Kennington tube station

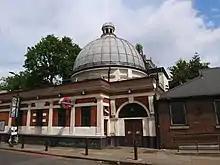
View of the station from the southeast

After World War II, a review of rail transport in the London area produced a report in 1946 that proposed many new lines and identified the Morden branch as being the most overcrowded section of the London Underground, needing additional capacity. To relieve the congestion, the report recommended construction of a second pair of tunnels beneath the Northern line's tunnels between Kennington and Tooting Broadway to provide an express service. Charing Cross branch trains would use the express tunnels and run to Morden. Trains using the existing tunnels would start and end at Tooting Broadway. Designated as routes 10, this proposal was not developed by the London Passenger Transport Board or its successor organisations.